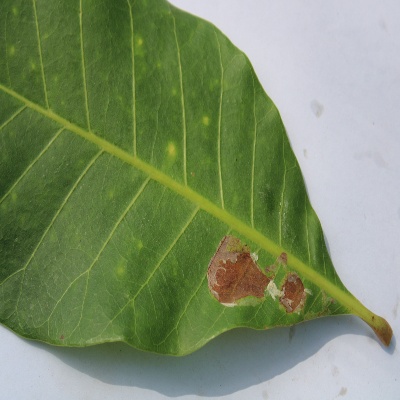
Crop: Cashew
Condition: leaf miner